Carl Becker (marine painter)

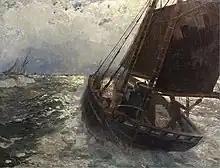
A Cutter Underway

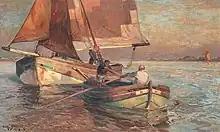
Coming Home with the Catch

Carl Emil Rudolf Ludwig Becker (31 August 1862, Hamelin12 February 1926, Hamburg) was a German marine artist.